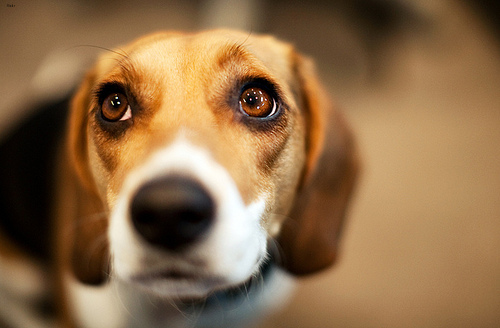
Breed: beagle